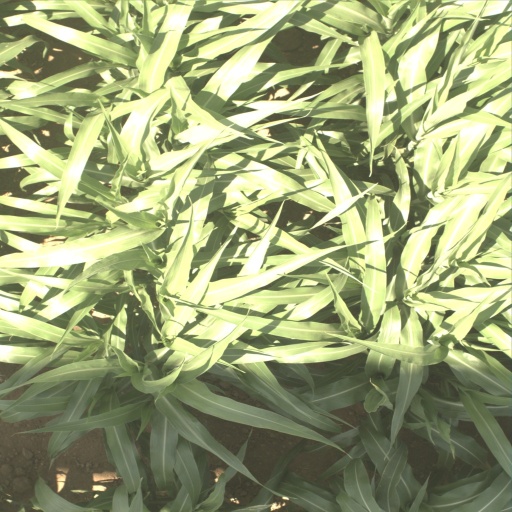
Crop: sorghum